Stewart of Balquhidder

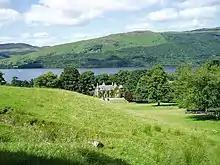
Ardvorlich House

Ardvorlich House, near Comrie, Perthshire, long the seat of the Stewarts of Ardvorlich, remains intact today. An account published in 1819 describes the house as: "The seat of William Stewart, Esq., surrounded by fine old timber, and very young plantations". The fictional castle of “Darnlinvarach”, described in Sir Walter Scott's 1819 novel "A Legend of Montrose", was based on Ardvorlich House, which Scott had himself visited. The Stewarts of Ardvorlich have owned the estate for more than 400 years and continue to do so to the present day. The present 15th Laird of Ardvorlich is Alexander "Sandy" Stewart.